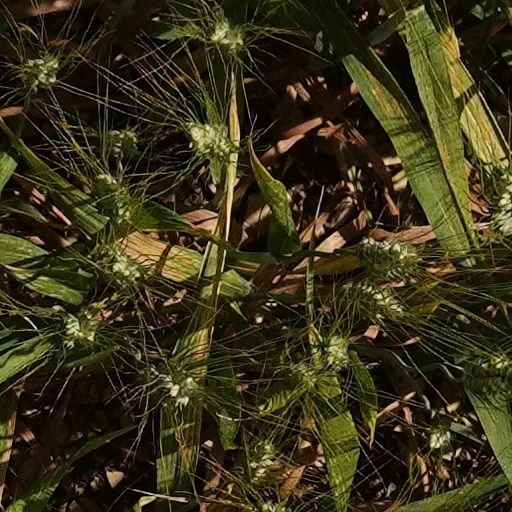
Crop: wheat